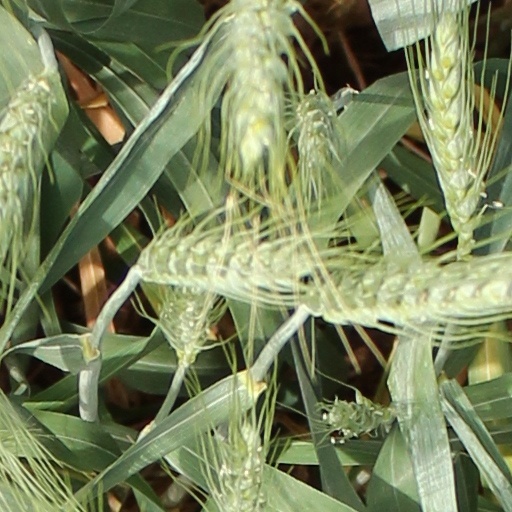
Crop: wheat